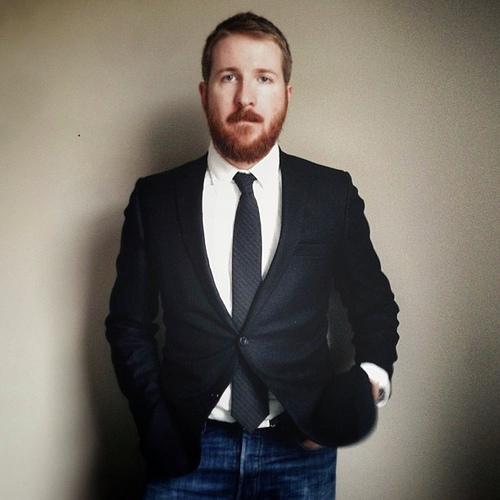
question: 何の写真ですか
answer: 人の写真

question: どんな髪型ですか
answer: 短髪

question: 何色のシャツを着ていますか
answer: 白

question: ジャケットの色は何色
answer: 黒

question: ネクタイの色は何色
answer: 黒

question: 何色のズボンを履いていますか
answer: 青

question: どんなズボンを履いていますか
answer: ジーパン

question: 人はどこを向いていますか
answer: こちら